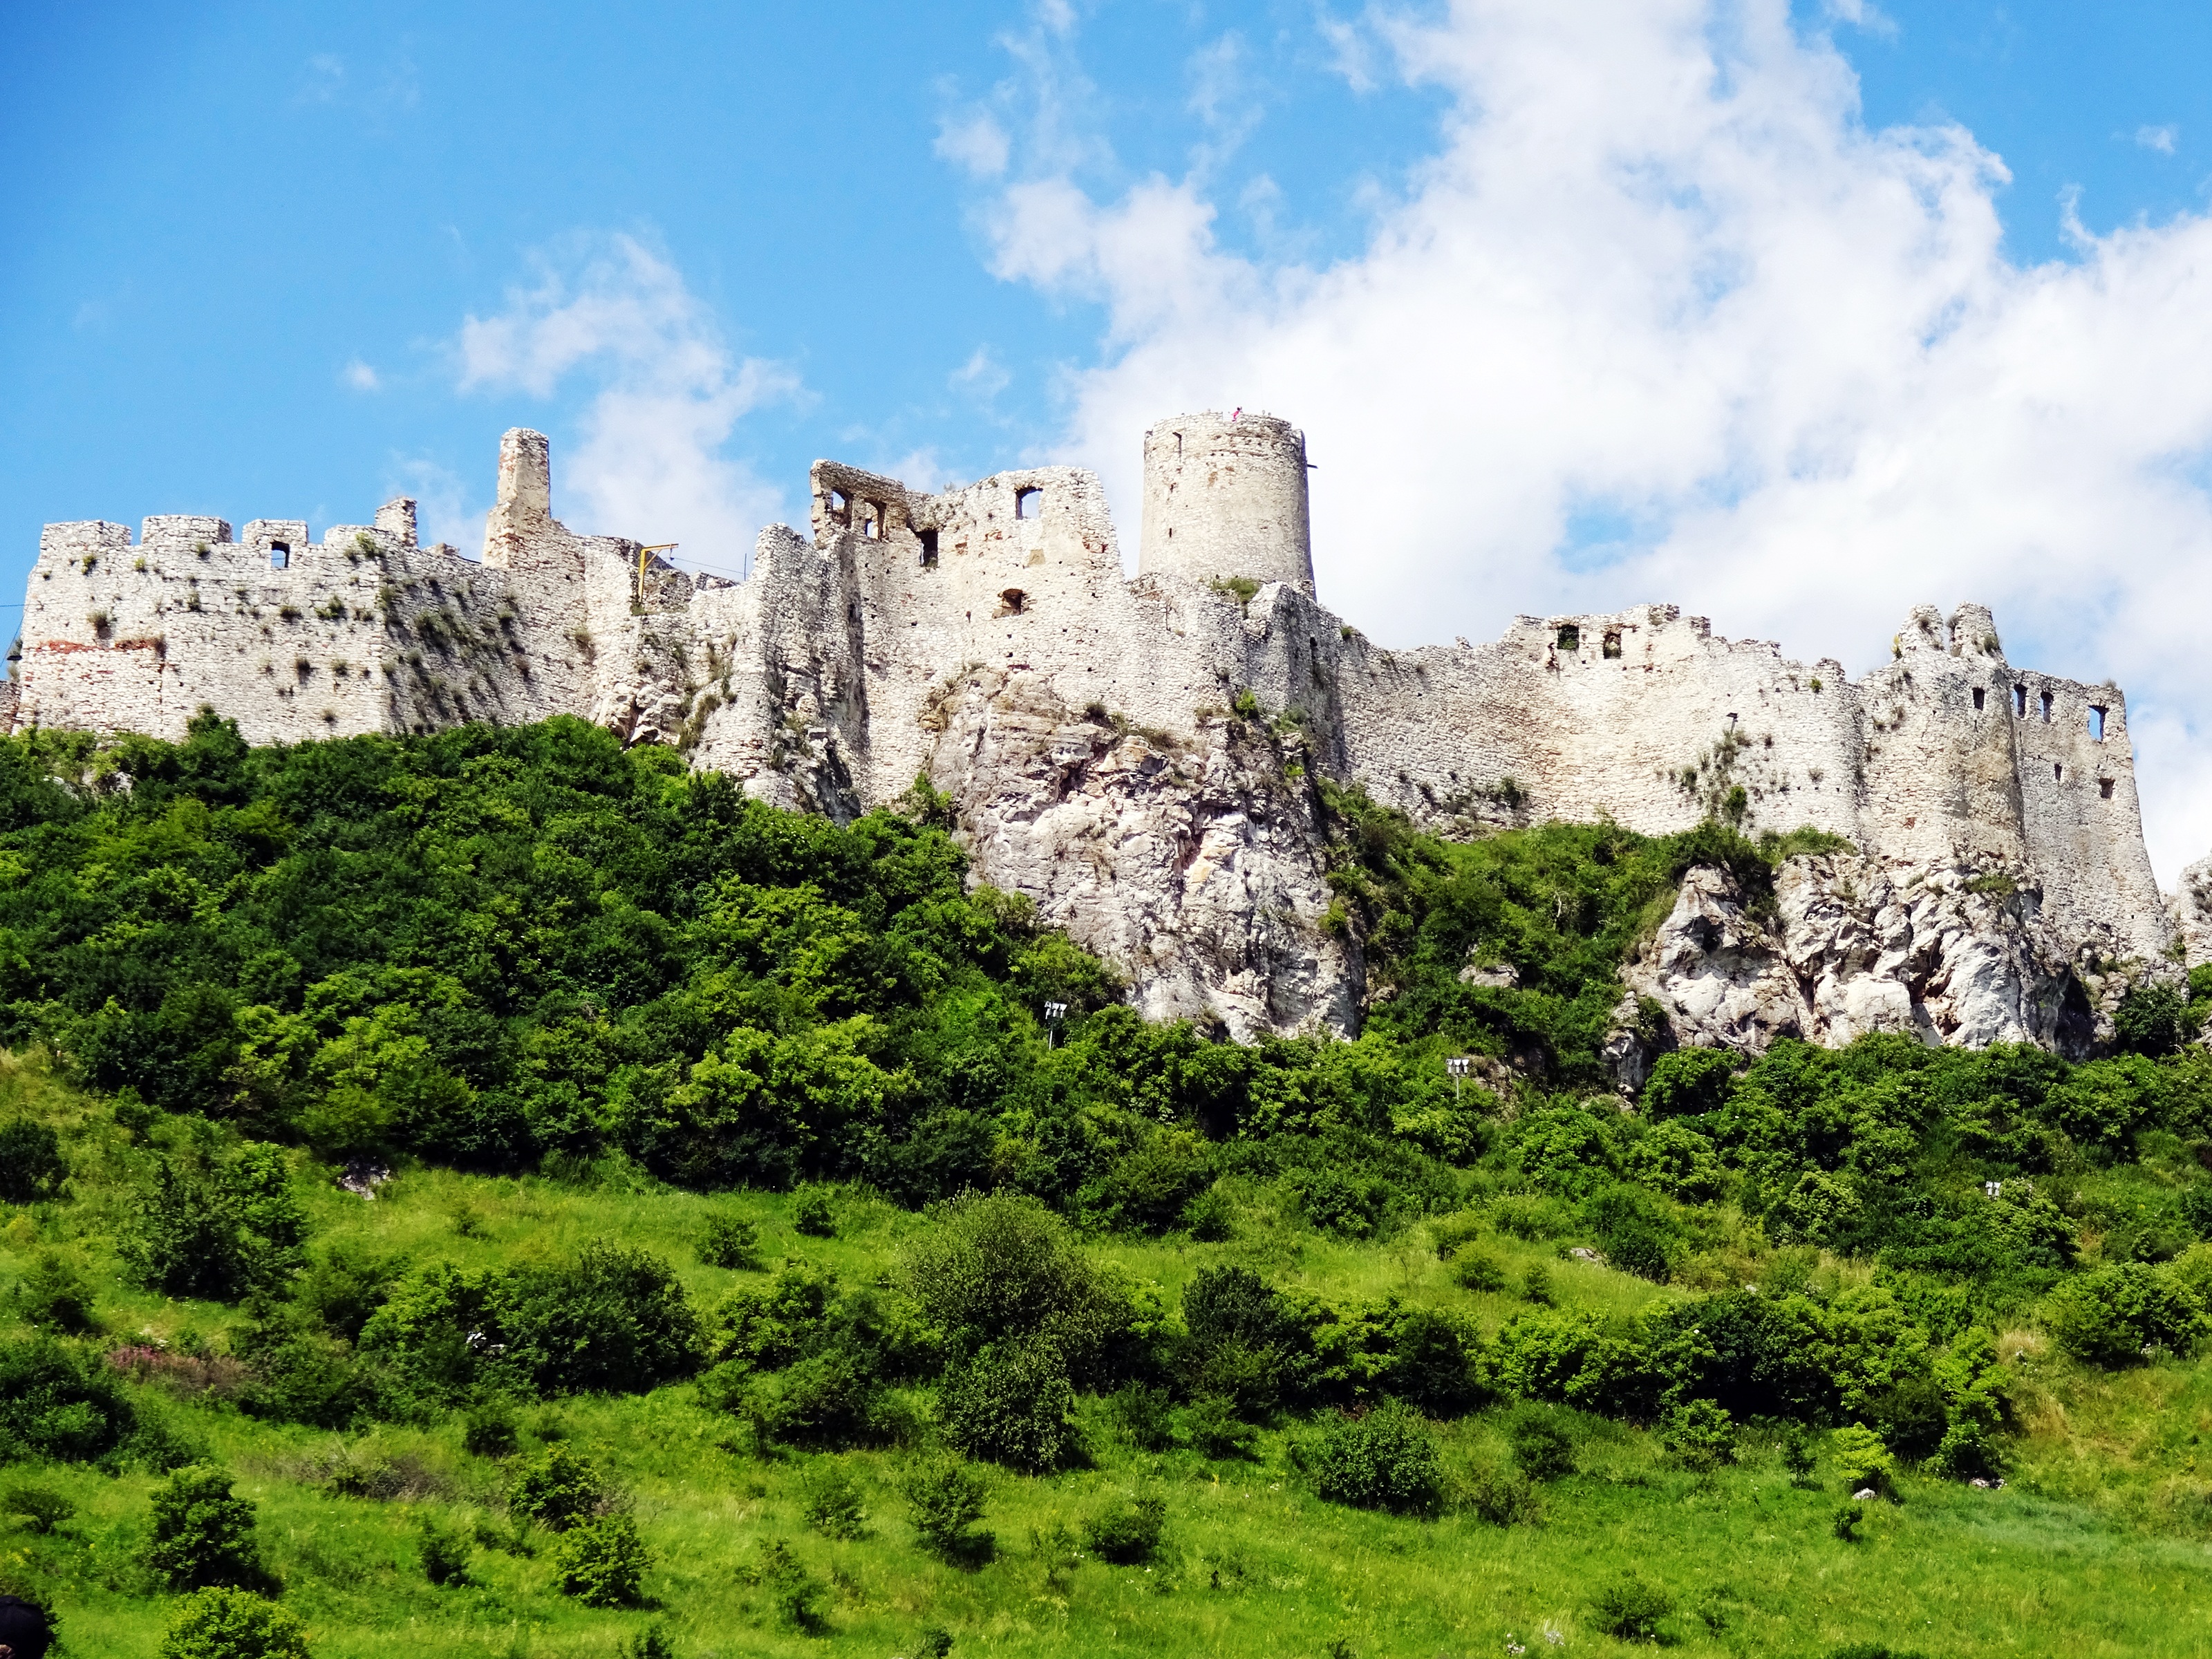
landscape, rock, building, chateau, monument, castle, fortification, terrain, ruins, monastery, walls, plateau, history, unesco, slovakia, archaeological site, unesco world heritage site, spis castle, historic site, ancient history